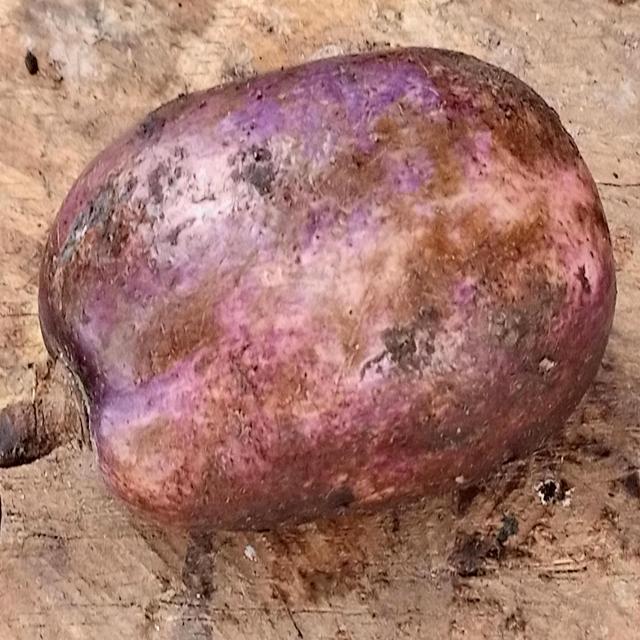
Plum grade: unripe